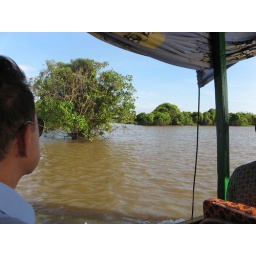
A tree growing in the middle of the river